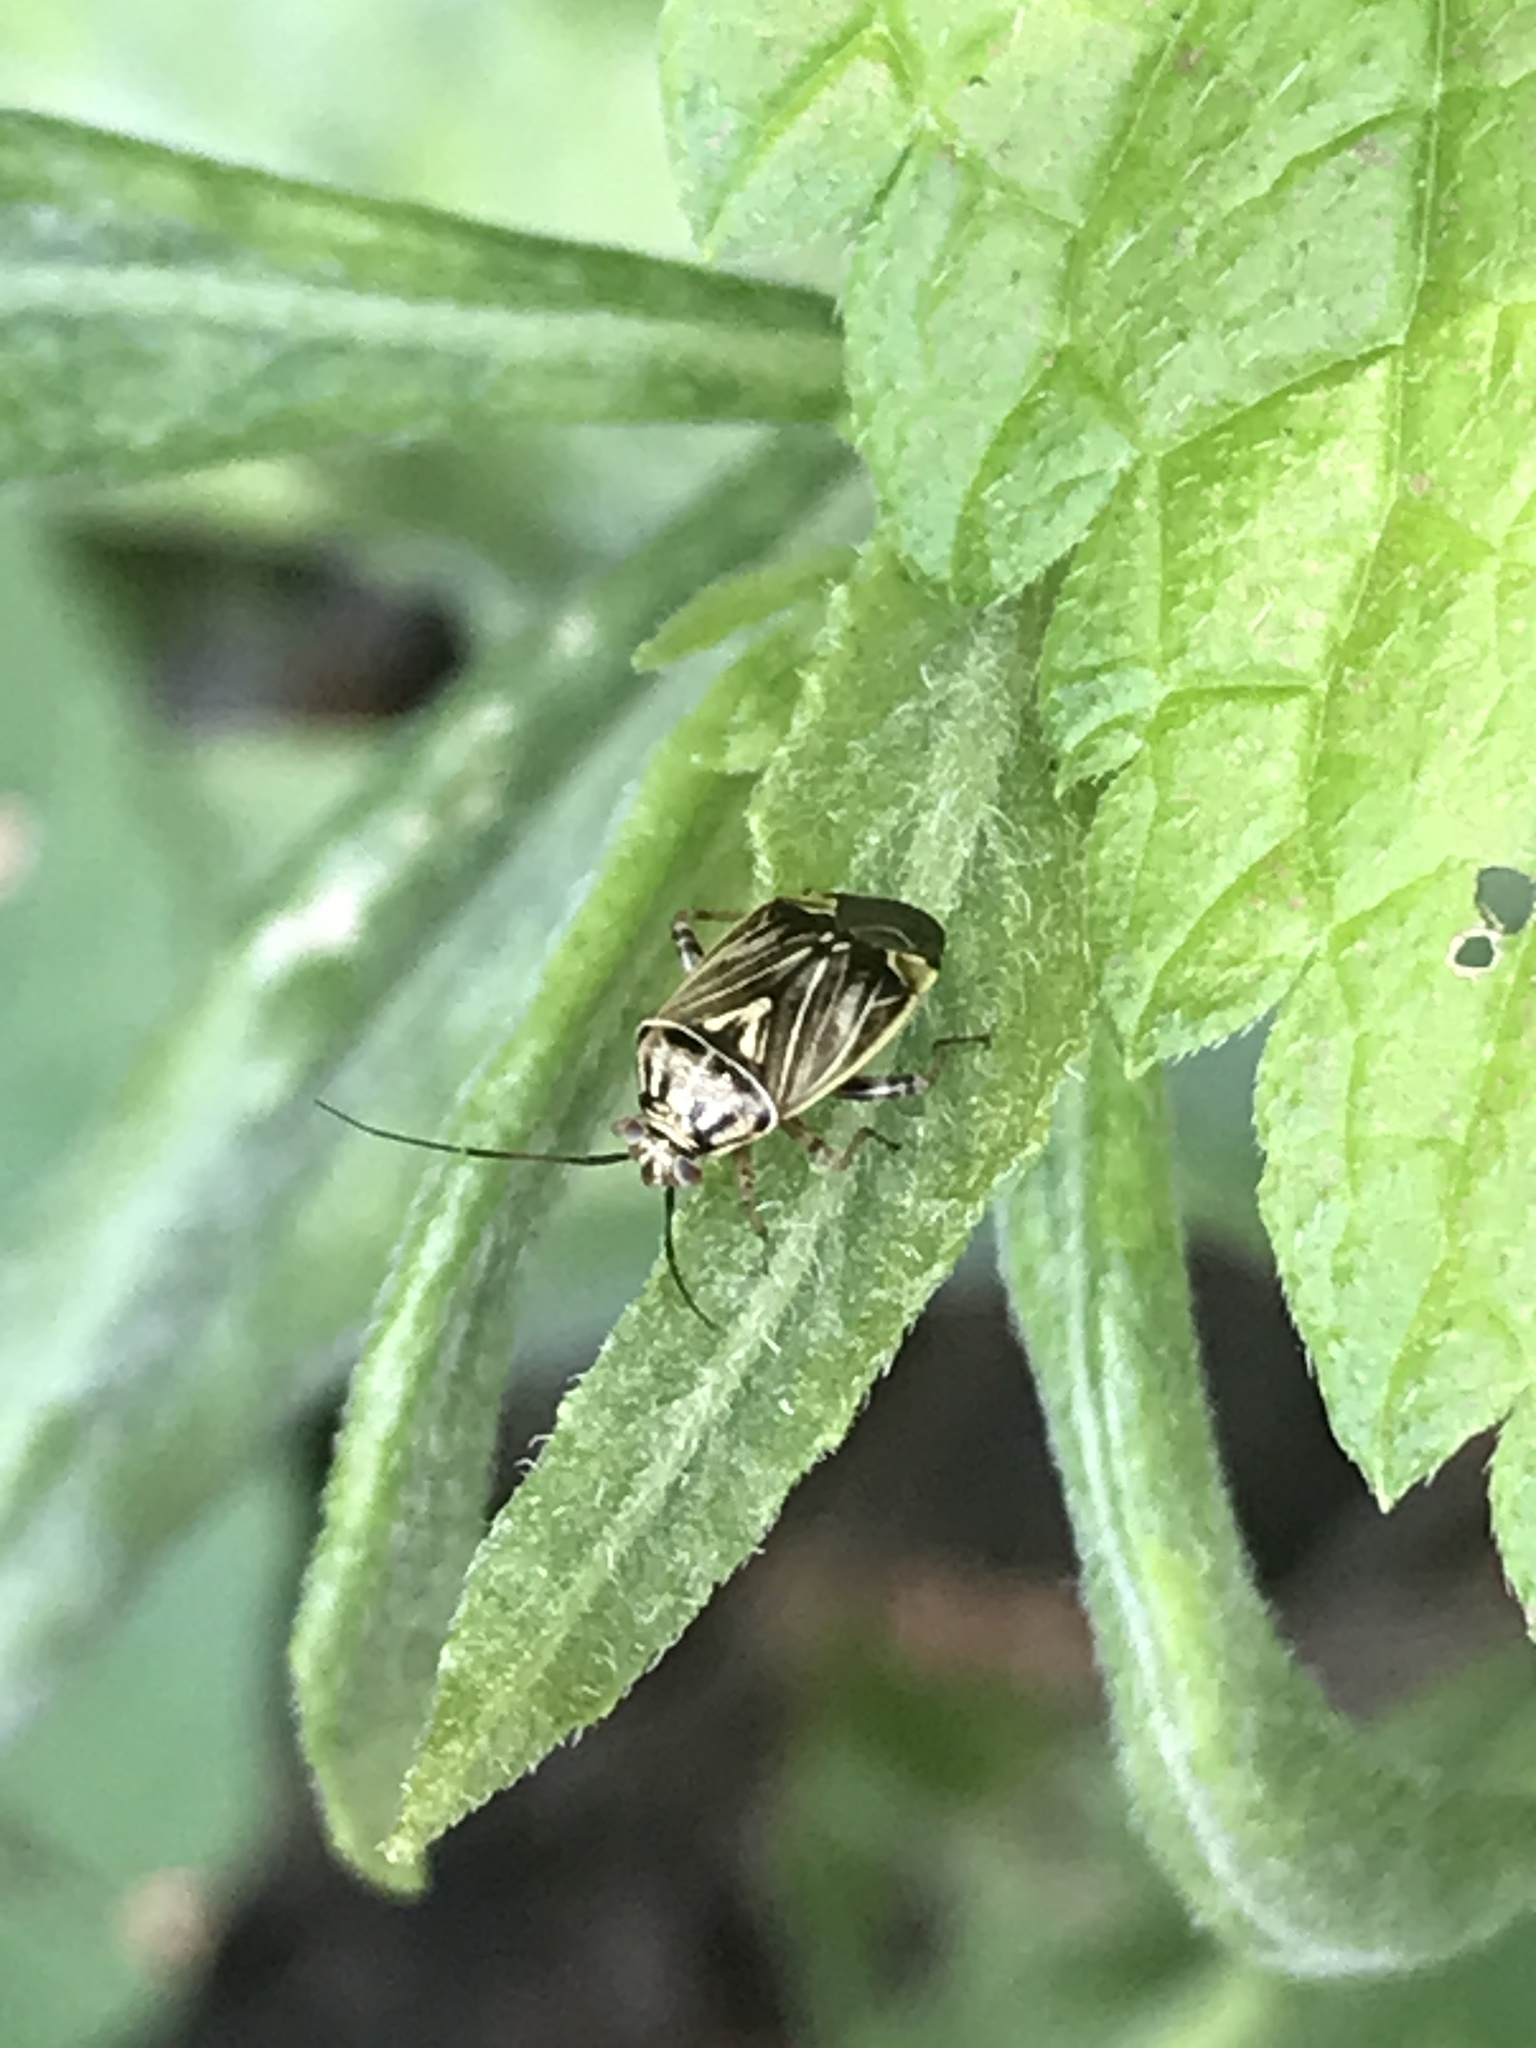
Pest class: lygus_bug